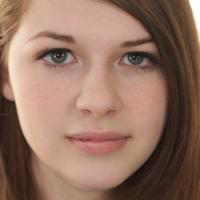
Age group: age 11-20